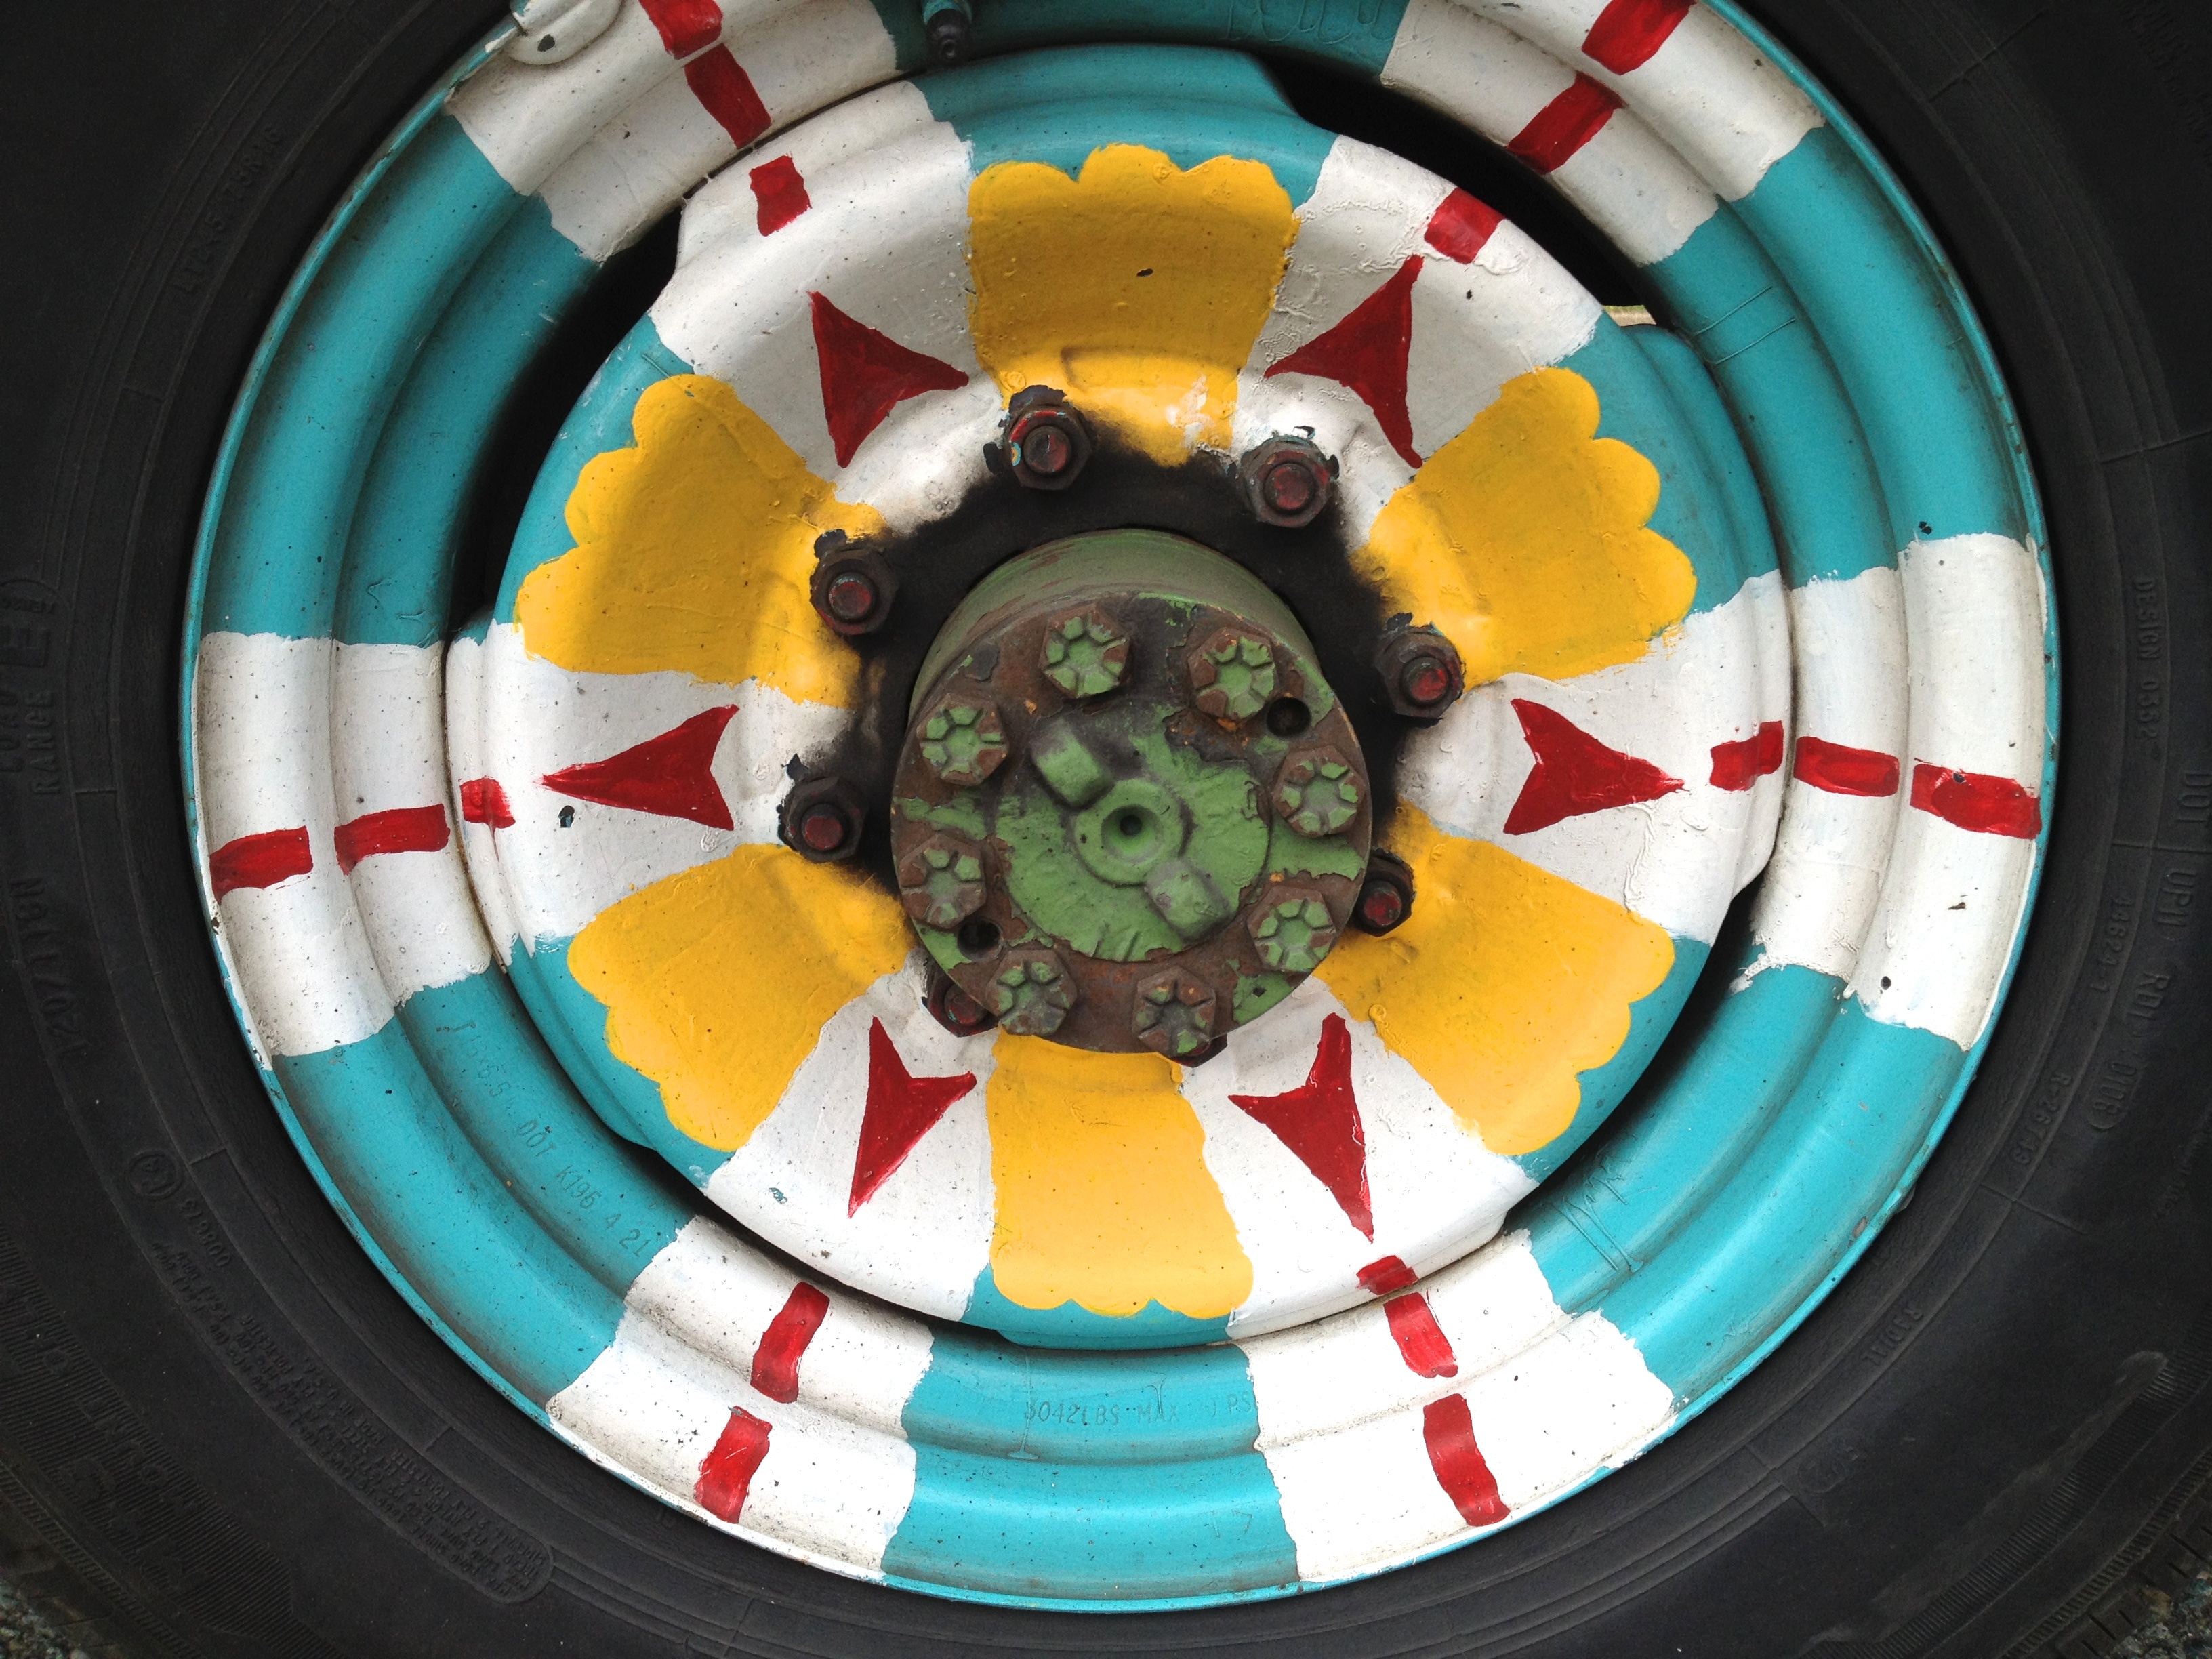
wheel, window, glass, food, color, toy, circle, games, shape, fisheye lens, indoor games and sports